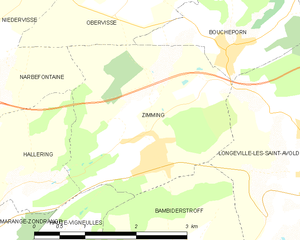
Zimming est une commune française située dans le département de la Moselle et le bassin de vie de la Moselle-Est, en région Grand Est.